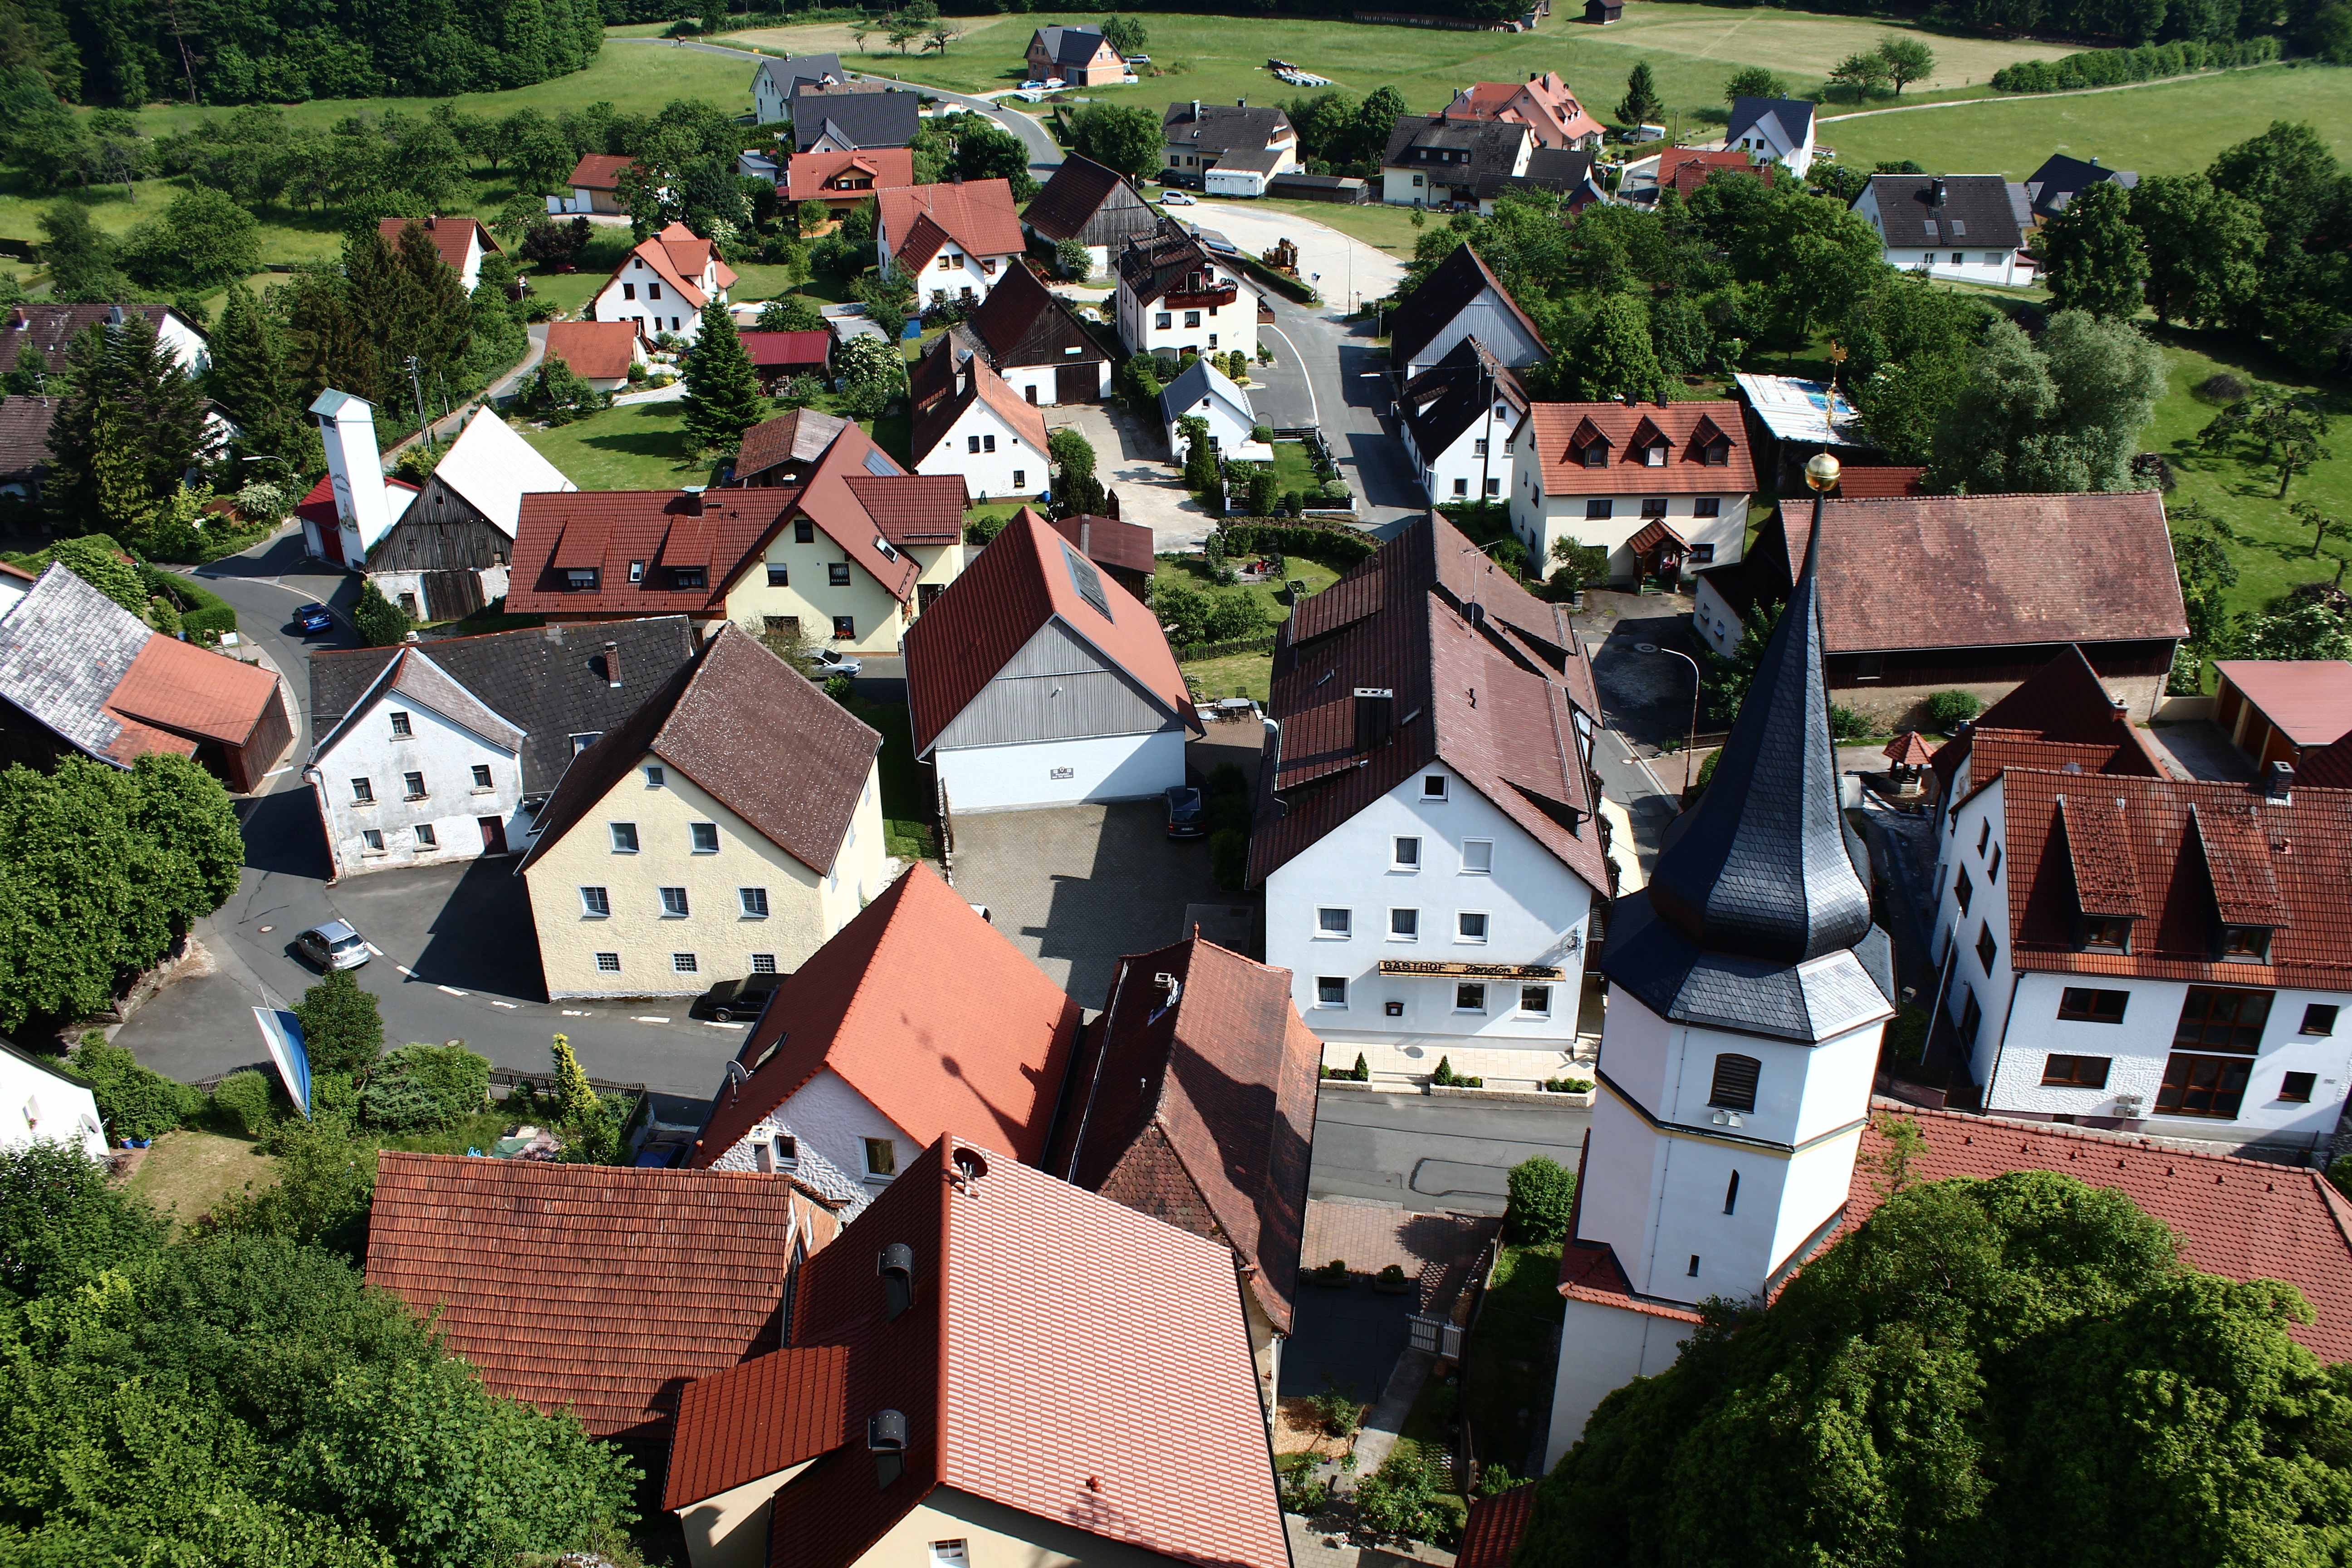
town, city, village, suburb, church, tourism, homes, steeple, middle ages, neighbourhood, bird's eye view, aerial photography, residential area, human settlement